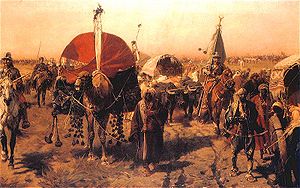
Slaget ved Wien / Efterspil
Den polske hær på hjemmarch med byttet fra de osmanniske styrker.